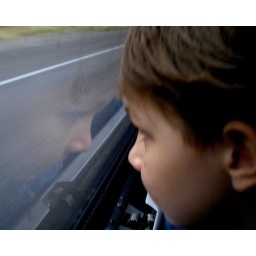
I was sitting in the seat in front of The Boy, and got lucky when I put the camera between the seat and the side of the bus.